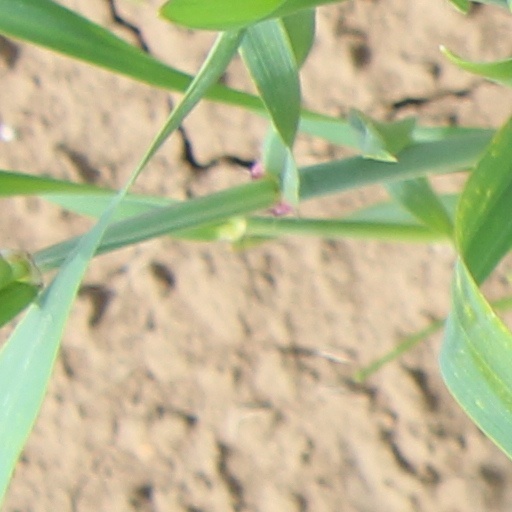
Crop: wheat